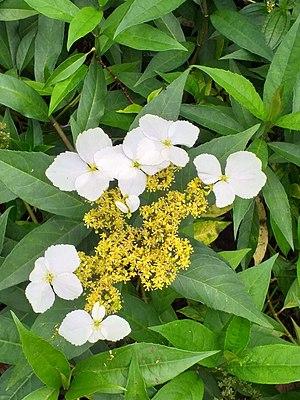
Hydrangea chinensis est une espèce de fleur d’Hortensia, natif de Chine et de Taïwan. Entouré de huit fleurs stériles développées à partir de sépales, le milieu est de petites fleurs bisexuelles.